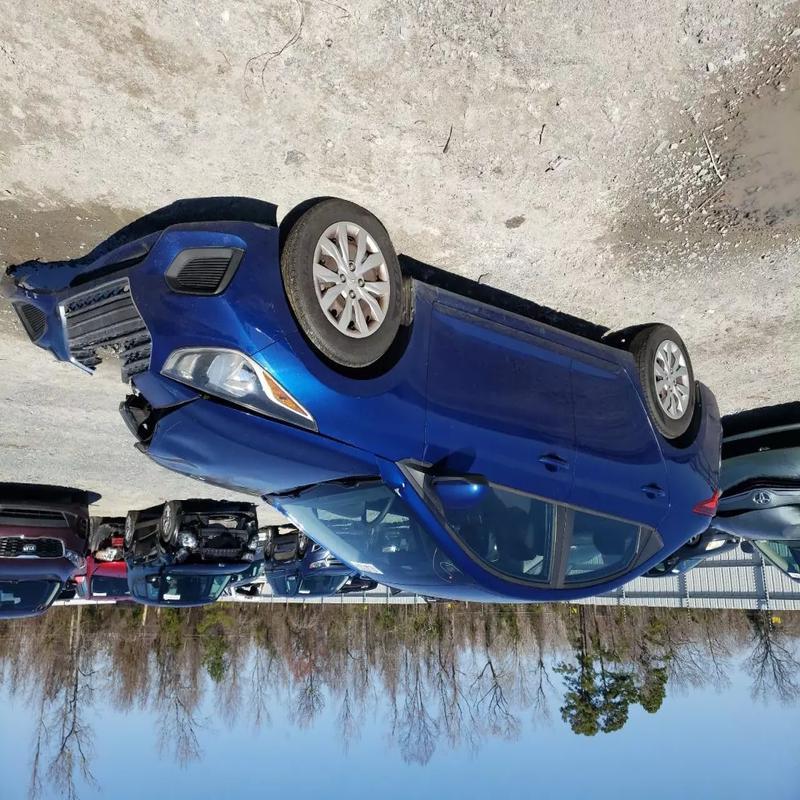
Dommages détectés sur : pare-choc avant, capot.
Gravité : majeur